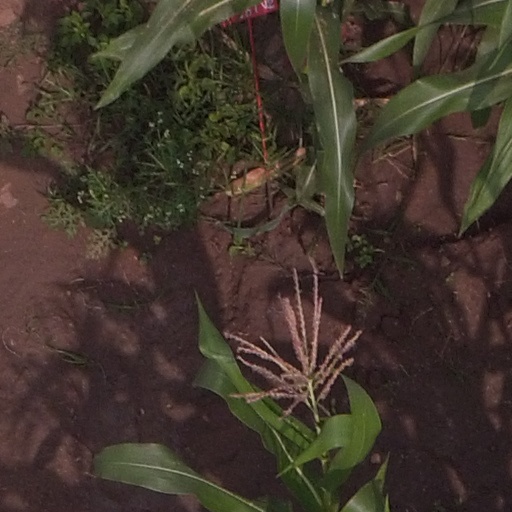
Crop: maize; corn